Geocaching

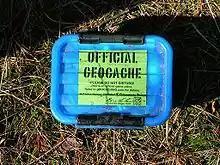
A geocache that has been clearly labelled, to clarify that the container is harmless, intending to reduce alarm if it is accidentally discovered

Paperless geocaching means hunting a geocache without a physical printout of the cache description. Traditionally, this means that the seeker has an electronic means of viewing the cache information in the field, such as pre-downloading the information to a PDA or other electronic device. Various applications can directly upload and read GPX files without further conversion. Newer GPS devices released by Garmin, DeLorme, and Magellan have the ability to read GPX files directly, thus eliminating the need for a PDA. Other methods include viewing real-time information on a portable computer with internet access or with an Internet-enabled smart phone. The latest advancement of this practice involves installing dedicated applications on a smart phone with a built-in GPS receiver. Seekers can search for and download caches in their immediate vicinity directly to the application and use the on-board GPS receiver to find the cache.